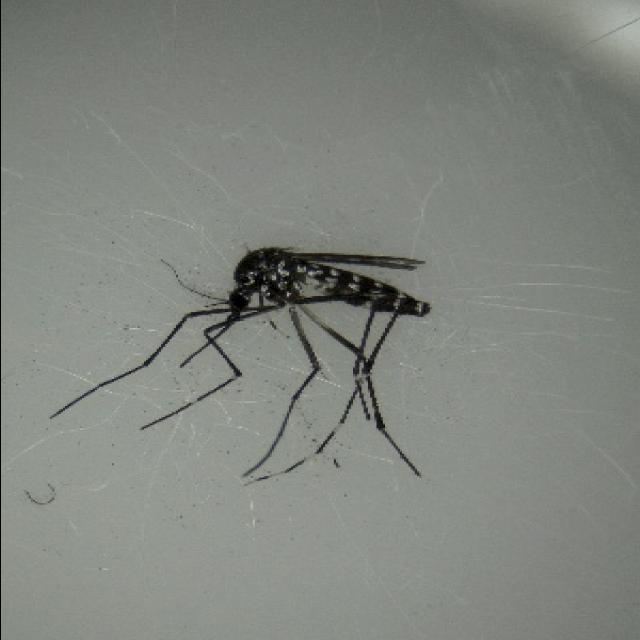
Species: aedes_albopictus